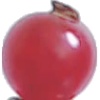
Label: Redcurrant 1